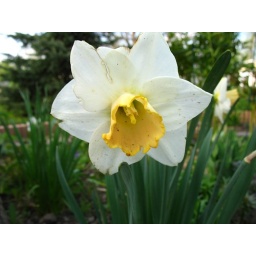
dirty butter still served in cups